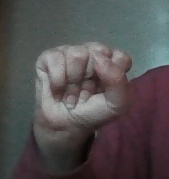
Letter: saad